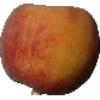
Label: Peach 1